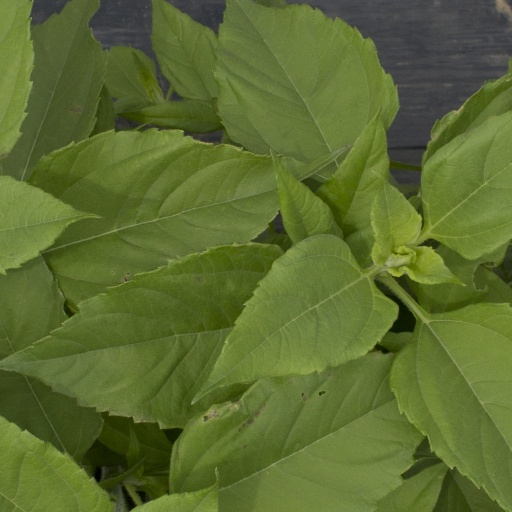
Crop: Jerusalem artichoke